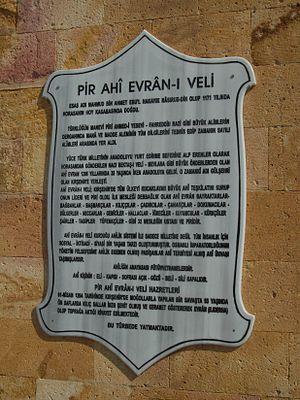
Ahi Evren, de son vrai nom Cheikh Nasr Eddin Abou al-Hakayik Mahmoud ibn Ahmed al-Hoyi mais aussi connu sous le nom populaire de Pir Ahi Evren-ı Veli, est un prédicateur Bektachi venu prêcher à Trabzon, durant la période de l'Empire de Trébizonde. Sa tombe à Boztepe près de Trabzon est considérée comme sacrée et est visitée par de nombreuses personnes. Il est né à Khoy, en décembre 1169. Il grandit en Azerbaïdjan, avant de déménager à Kayseri, en Turquie et d'y fonder la guilde Ahi. Il est tué par une horde mongole à Kırşehir le 1ᵉʳ avril 1261. La tombe de Boztepe pourrait en réalité appartenir à quelqu'un d'autre, comme un chef de clan ou un métropolite grec qui se seraient convertis à l'islam.